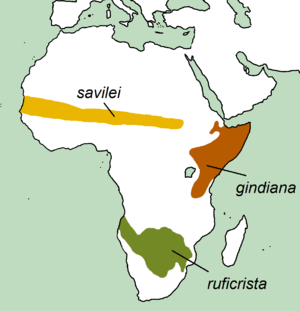
L'Outarde d'Oustalet est une espèce d'oiseaux de la famille des Otididae.
L'Outarde de Savile est une espèce d'oiseaux de la famille des Otididae. Elle est parfois considérée comme une sous-espèce de l'Outarde houppette.
L'Outarde houppette est une espèce d'oiseaux de la famille des Otididae.